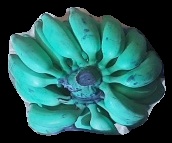
Variety: elakki-bale
Grade: grade3